Pattaya

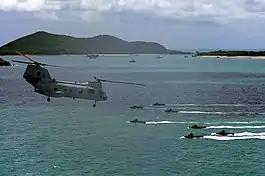
Ko Khram's shore and adjacent islets during a combined amphibious landing force exercise Cobra Gold.

Phra Tamnak Hill is on the south side of Pattaya and is popular for its viewpoints and the temple (Wat Phra Yai) on top of the hill. Pattaya Park and Pattaya tower are at the south end of Phra Tamnak Hill and the Pattaya Exhibition And Convention Hall (P.E.A.C.H), is positioned at the north end of Phra Tamnak Hill. In recent years, Phra Tamnak Hill has gained in popularity because of its more natural environment, nicer beaches, and its convenient location between Jomtien and Pattaya city.